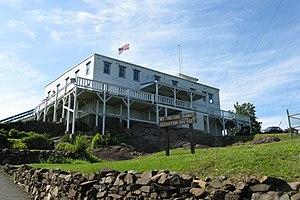
Le parc d'État J. A. Skinner est un parc d'État du Massachusetts situé dans le comté de Hampshire. Il protège le sommet du mont Holyoke ainsi que les alentours.